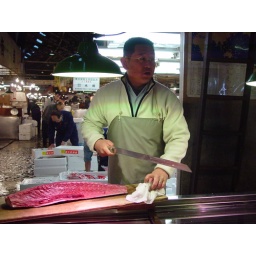
Biggest wholesale fish and seafood market in the world. It has a history dates back to 1870s